Andy Nicholls

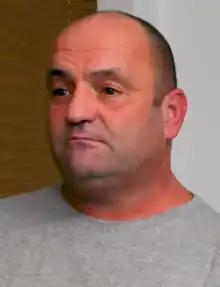
Nicholls in 2021

Andy Nicholls (born 1962), is a Welsh former football hooligan, manager, and author of a number of books on football hooliganism. He has been banned from every ground in England and Wales and has served time in prison for football related violence.